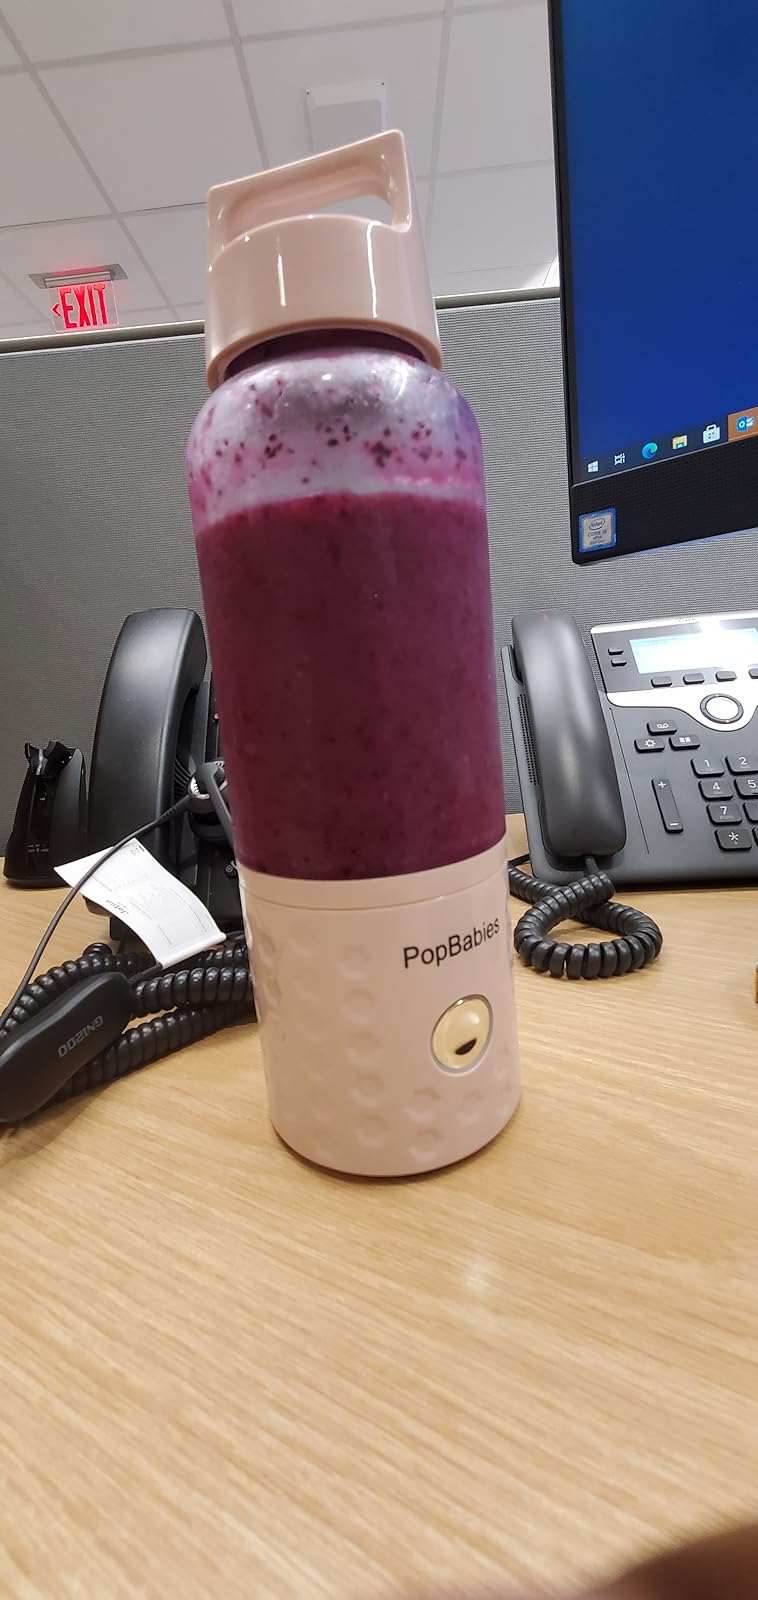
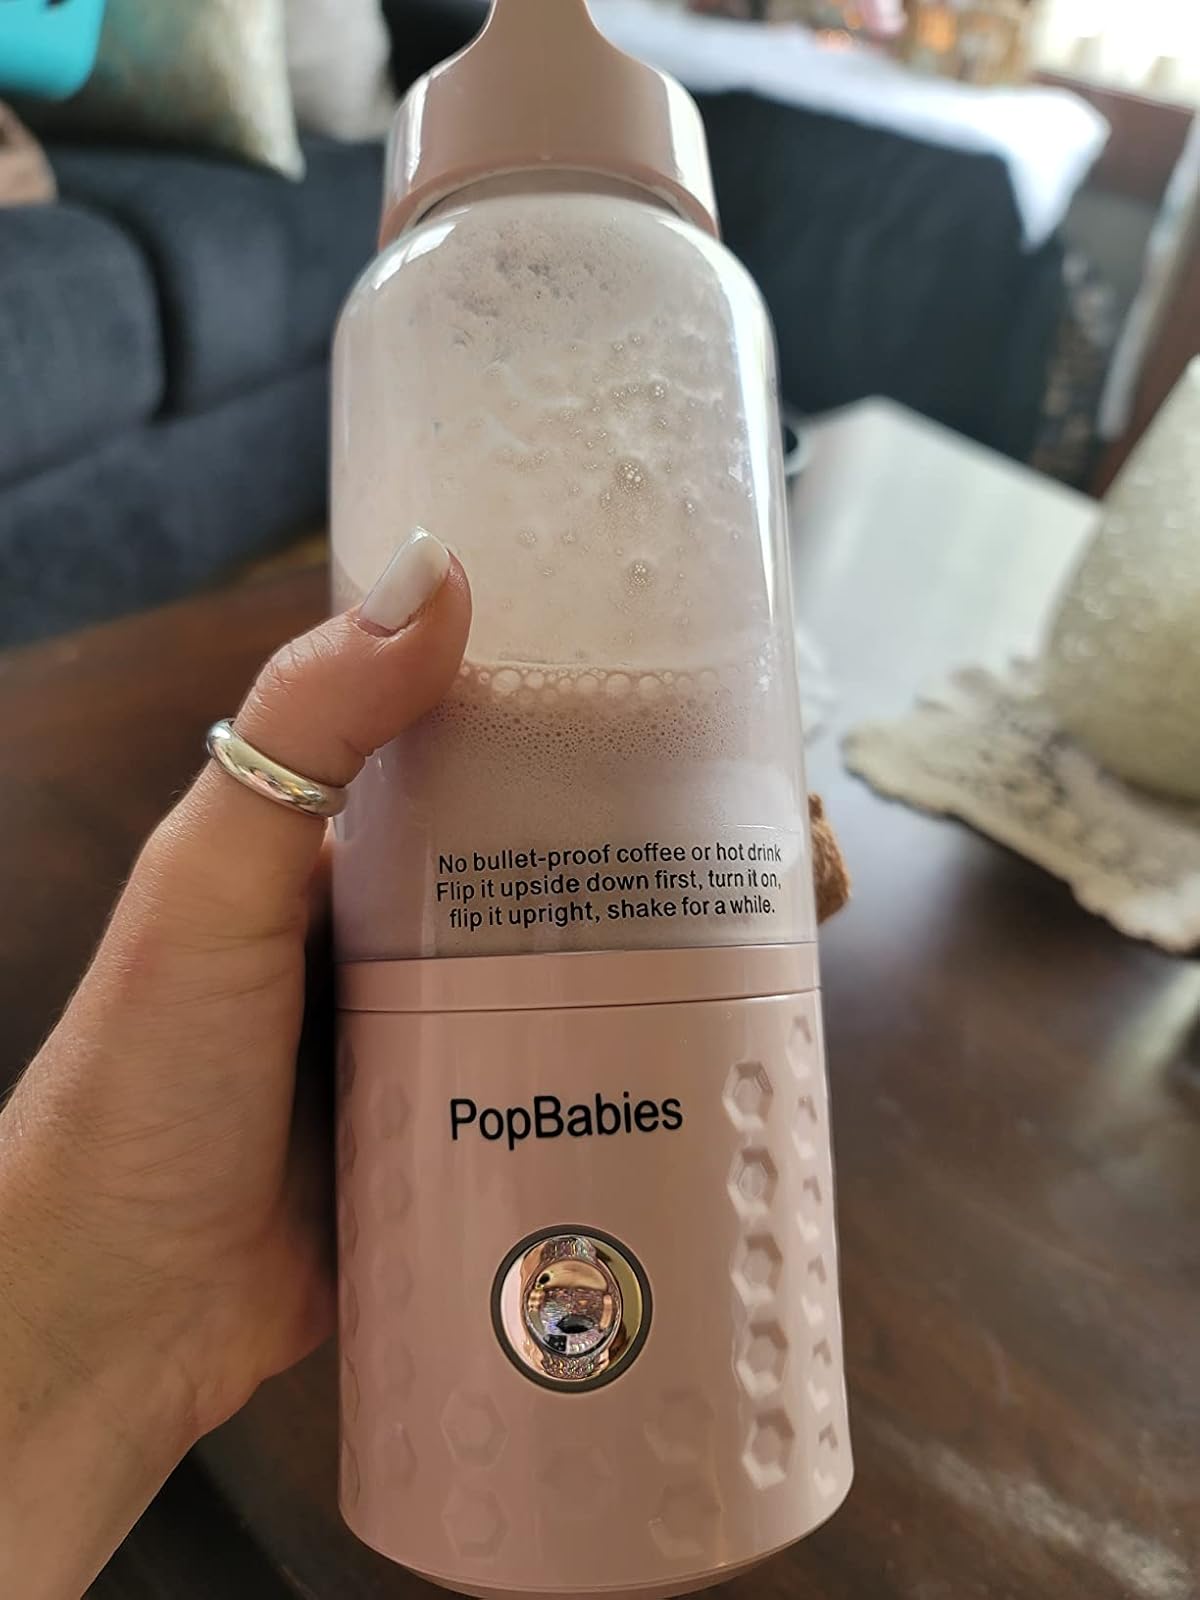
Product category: items_blender
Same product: yes